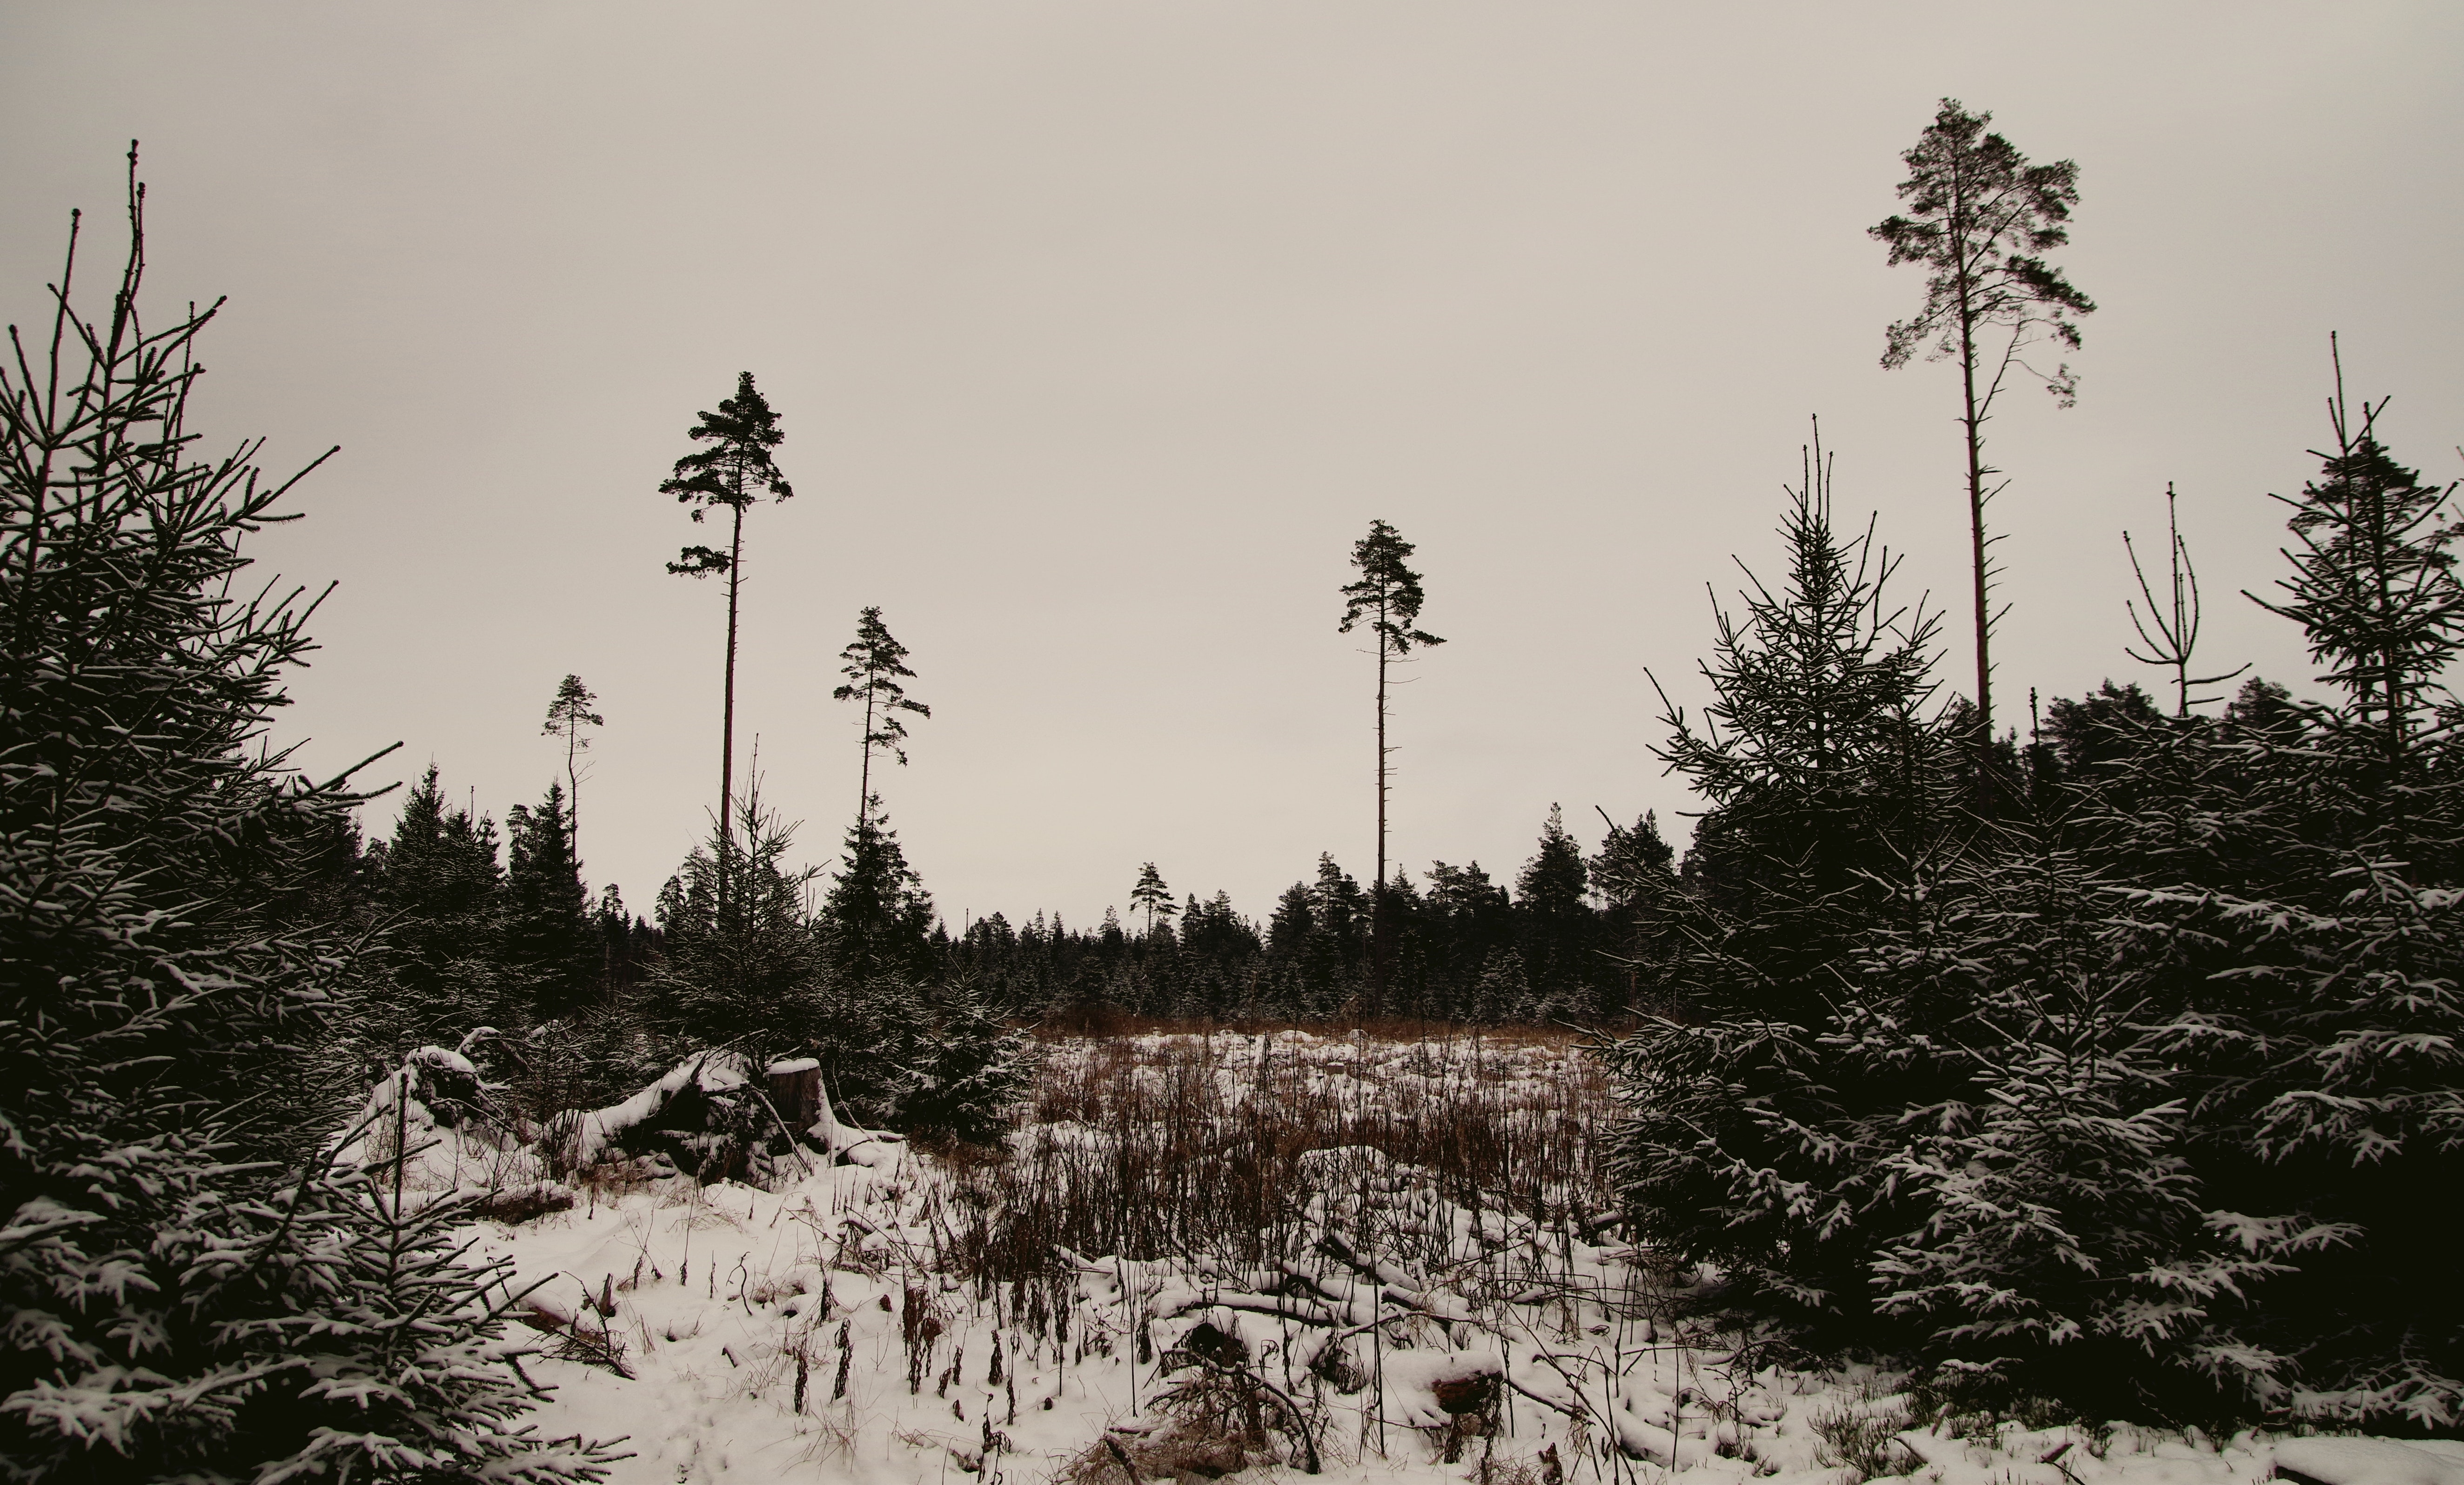
tree, vegetation, natural environment, sky, atmospheric phenomenon, natural landscape, wilderness, monochrome photography, black and white, forest, tropical and subtropical coniferous forests, plant, biome, shortleaf black spruce, woody plant, spruce fir forest, snow, winter, monochrome, pine family, photography, lodgepole pine, landscape, pine, conifer, plant community, national park, cloud, fir, spruce, mountain, American larch, road, evergreen, old growth forest, red pine, style